School bus

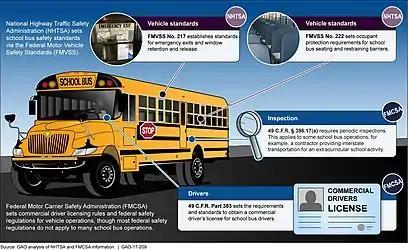
Current oversight over design and operation of school buses

Following the 2001 closure of Carpenter, the manufacturing segment has seen a much lower degree of contraction (with the exception of the 2005 failure of startup manufacturer Liberty Bus). Following the bankruptcy of Corbeil, the company was acquired at the end of 2007 by Collins, reorganizing it as a subsidiary (alongside Mid Bus) and shifting production to its Kansas facilities. The same year, U.S. Bus was reorganized as Trans Tech. In 2008, Starcraft Bus entered the segment, producing school buses on cutaway chassis (a 2011 prototype using a Hino chassis was never produced). In 2009, Blue Bird and Girardin entered into a joint venture, named Micro Bird; Girardin develops and produces the Blue Bird small-bus product line in Canada. The 2011 founding of Lion Bus marked the return of bus production to Canada (with the first Canadian-brand full-size buses sold in the United States). During the 2010s, Collins retired the Mid Bus and Corbeil brands (in 2013 and 2016, respectively).